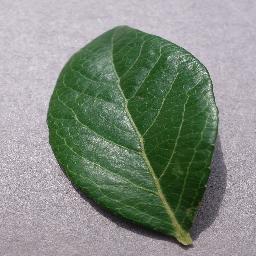
Label: Blueberry___healthy